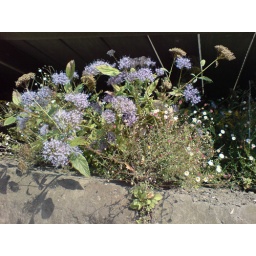
My feet in the sky of Bilbao and my head in San Francisco street